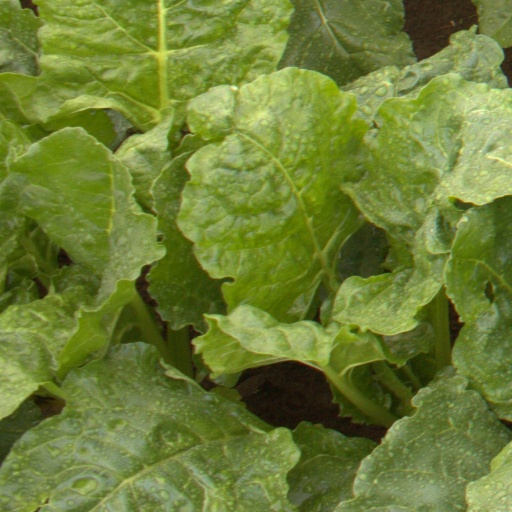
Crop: sugar beet